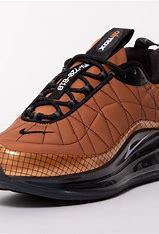
Brand: Nike
Model: MX 720 818